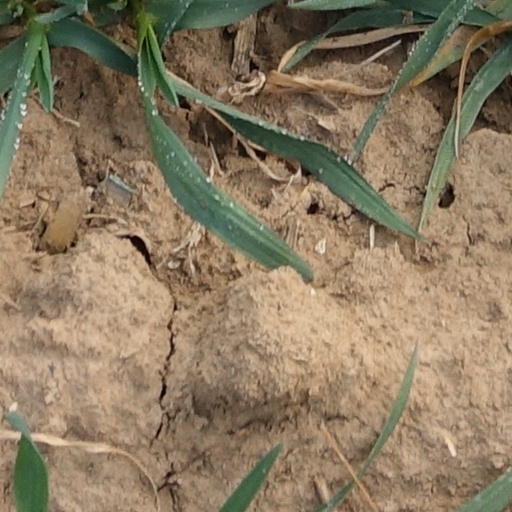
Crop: wheat